Answer in natural language. Which object is closer to the camera taking this photo, black square chair (highlighted by a blue box) or Doorway (highlighted by a green box)? Choose between the following options: black square chair (highlighted by a blue box) or Doorway (highlighted by a green box)
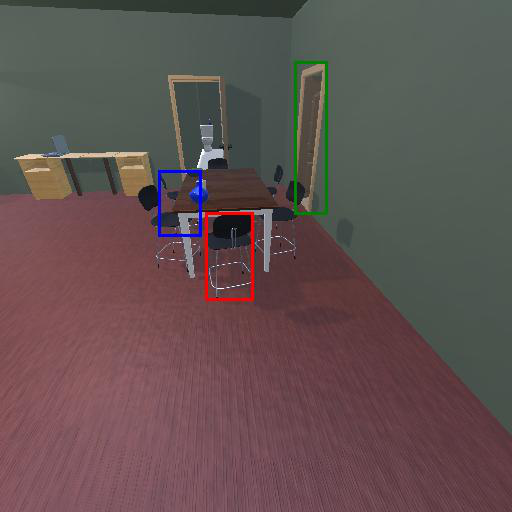
<answer>black square chair (highlighted by a blue box)</answer>